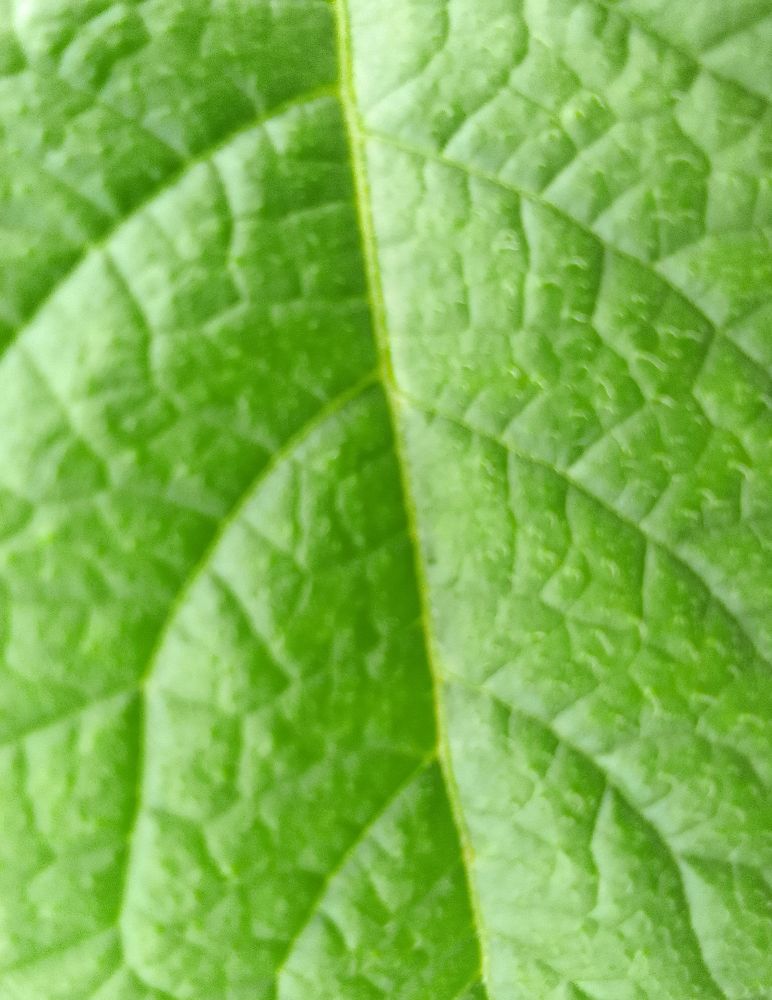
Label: Healthy